I Honestly Love You

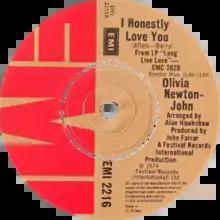
Side A of the UK single

"I Honestly Love You" is a song recorded by Olivia Newton-John and released in 1974 on the album "Long Live Love" in the United Kingdom and "If You Love Me, Let Me Know" in the United States. The song became a worldwide pop hit, her first number-one single in the United States and Canada. The single was first released in Australia as "I Love You, I Honestly Love You", as per its chorus. The song was written by Jeff Barry and Australian singer and composer Peter Allen. The latter recorded it around the same time for his album "Continental American".